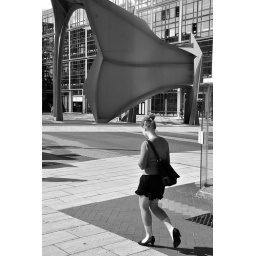
The girl in red B&W